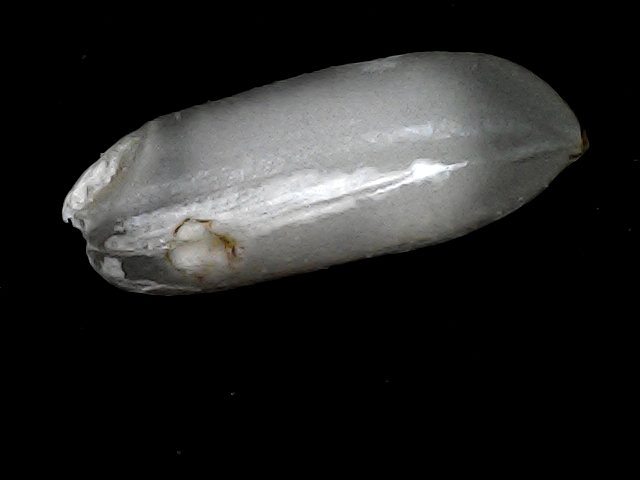
Rice variety: BRRI74